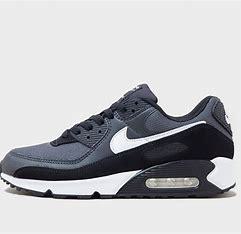
Brand: Nike
Model: Air Max 90 Sale